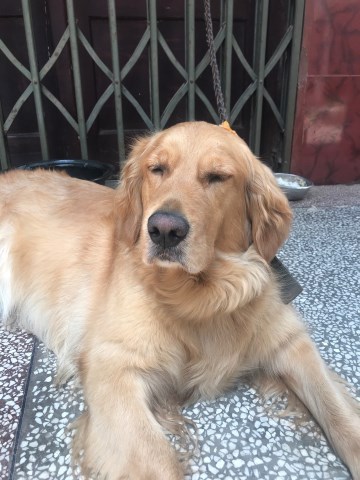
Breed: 5355-n000126-golden_retriever